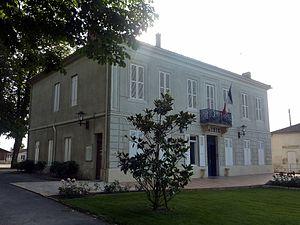
Mairie de Saint-Estèphe, Gironde, France
Saint-Estèphe est une commune du Sud-Ouest de la France, située dans le département de la Gironde, en région Nouvelle-Aquitaine.